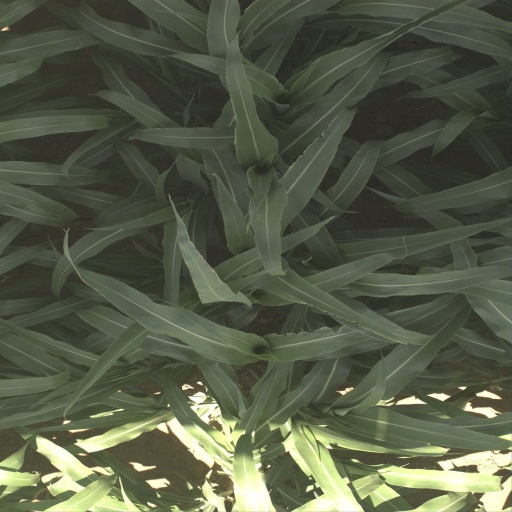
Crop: sorghum